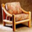
Label: chair